Arqueología Mexicana

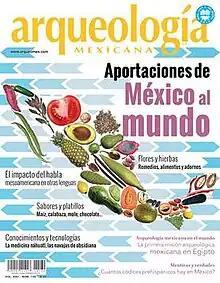
"Arqueología Mexicana"

Arqueología Mexicana (Mexican Archaeology) is a bimonthly journal published by Editorial Raíces and the Mexican Instituto Nacional de Antropología e Historia (National Institute of Anthropology and History). The first issue, devoted to Teotihuacán, was published in April–May in 1993.